First Look Media

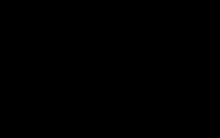

First Look Media is an American nonprofit media organization founded by Pierre Omidyar in October 2013 as a venue for "original, independent journalism". The project was started as a collaboration with Glenn Greenwald, Jeremy Scahill, and Laura Poitras with a promised $250 million in funding from Omidyar. The organization announced plans to support multiple publications, the first of which was "The Intercept", launched in February 2014.